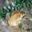
Label: frog